L'Atlantide (1992 film)

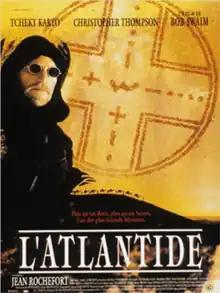
French poster

L'Atlantide is a 1992 French-Italian adventure film directed by Bob Swaim and starring Tchéky Karyo, Christopher Thompson and Jean Rochefort. It tells the story of a former soldier who searches for a man who has disappeared, and comes into contact with a mysterious and attractive queen from an ancient dynasty. It is based on Pierre Benoit's 1919 novel "Atlantida", which had been adapted for film several times before. The film premiered in France on 30 December 1992.